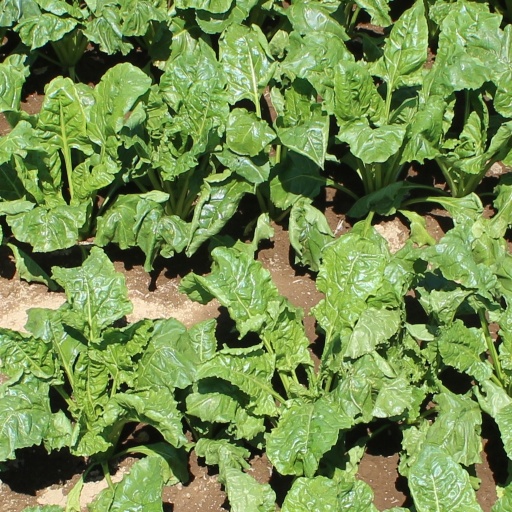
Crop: sugar beet